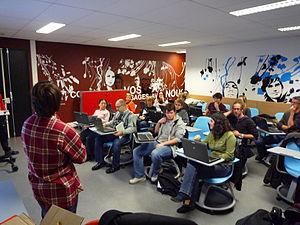
Premier atelier de découverte Wikipédia Strasweb au Centre de Culture Numérique de l’Université de Strasbourg le 8 novembre 2012
L’université de Strasbourg est une université française située à Strasbourg en Alsace. Son origine remonte à la création du Gymnase Jean-Sturm en 1538. Le Gymnase fut promu au rang d’Académie en 1566, sous l’empereur Maximilien II, puis devint université en 1621, sous l'empereur Ferdinand II. L'université passa sous le contrôle du Royaume de France en 1681 en même temps que la ville de Strasbourg. Le reste de son histoire est marquée par la Révolution française, l'annexion de l'Alsace-Lorraine par l'Empire allemand puis le retour à la France. Durant la Seconde Guerre mondiale elle dut se replier sur Clermont-Ferrand, et des étudiants et professeurs qui rejoignirent la Résistance ainsi que des étudiants Juifs et étrangers furent arrêtés et déportés. C'est pour ces raisons que l'université est la seule université française à s'être vue décerner la Médaille de la Résistance. Au lendemain de la guerre elle revint à Strasbourg puis fut scindée, en 1971, en trois universités spécialisées après les événements de Mai 68. L'université est officiellement réunifiée le 1ᵉʳ janvier 2009.